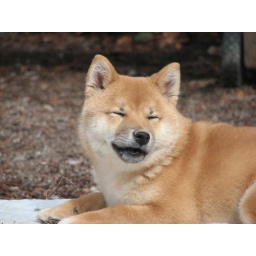
Meka, our female Sheba Inu relaxing on her bed in the sun